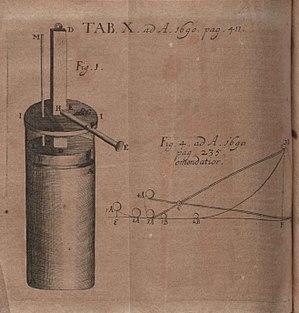
Denis Papin, né à Chitenay dans le Blésois le 22 août 1647 et mort à Londres le 26 août 1713, est un physicien, mathématicien et inventeur français, connu notamment pour ses travaux sur la machine à vapeur.